Streetcars in Montreal

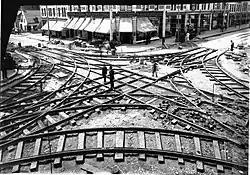
A Grand union tramway crossing under construction in Montreal at Sainte Catherine and Saint Lawrence Street in 1893.

In 1950, legislation was passed to create the city-owned Montreal Transportation Commission, which would be charged with taking over the assets of the Montreal Tramways Company, which it officially did in June 1951. The Commission decided to convert all streetcar lines to buses within 10 years.